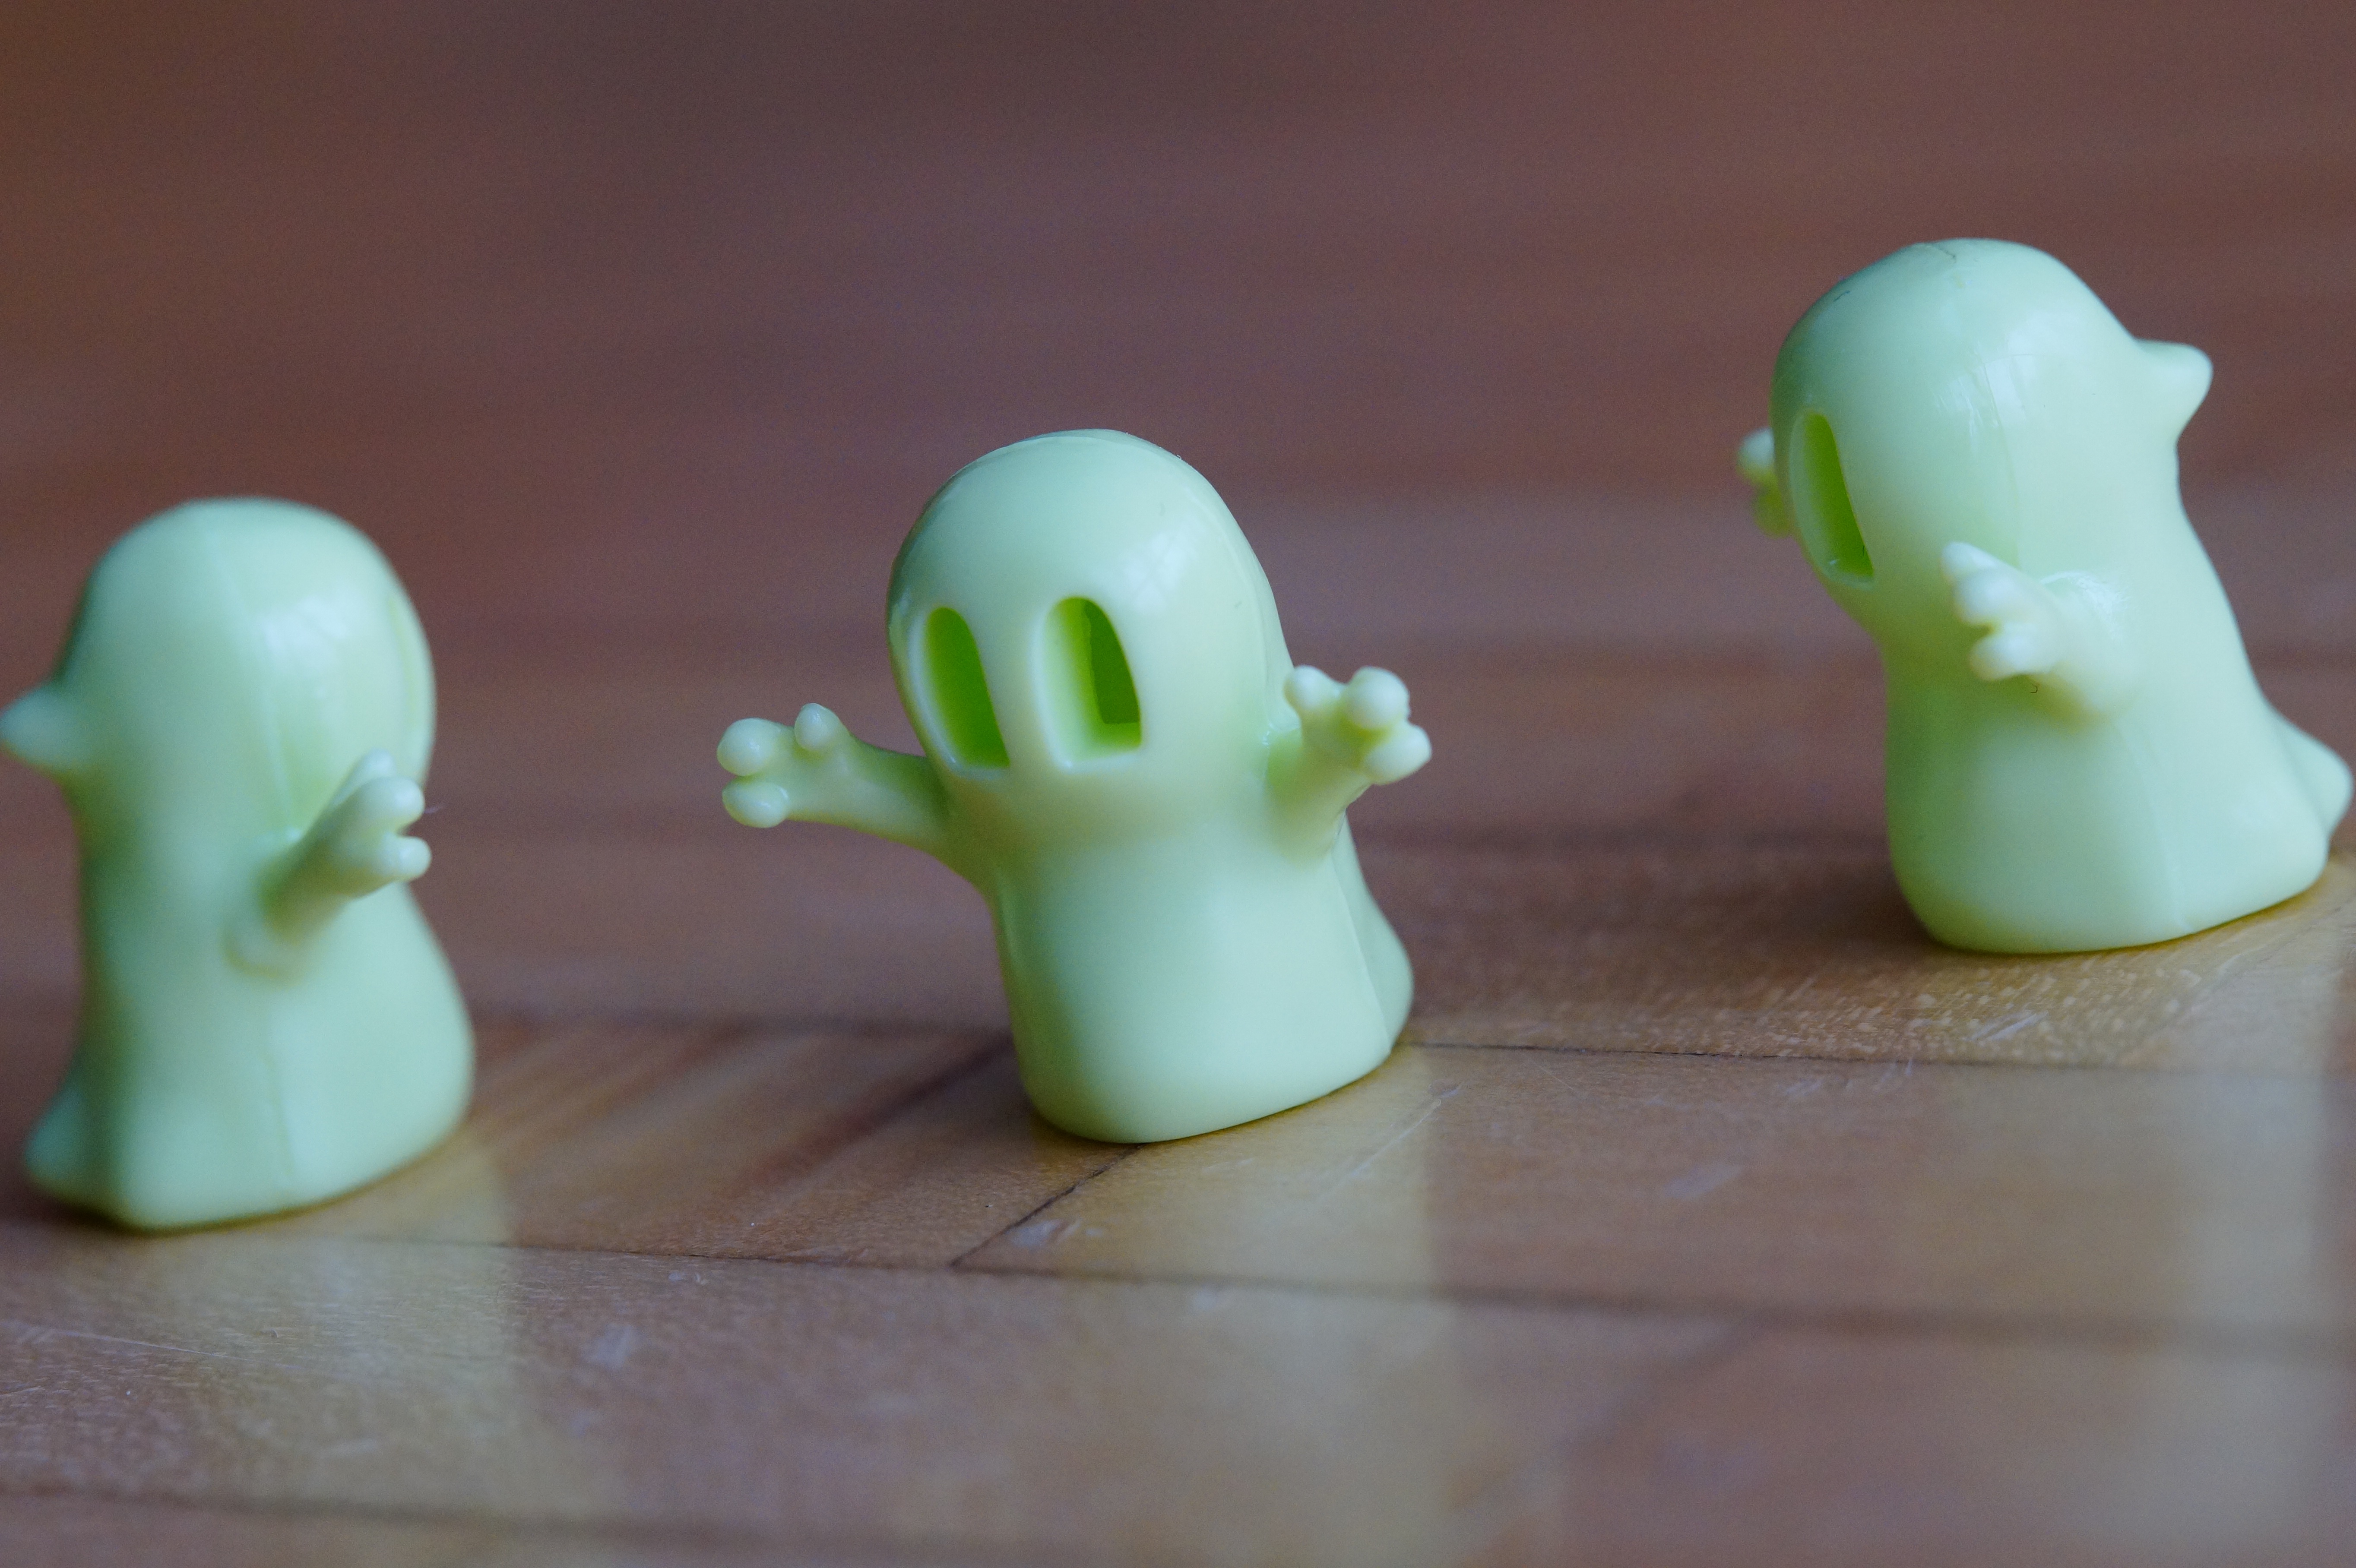
spooky, food, green, ceramic, halloween, bottle, dessert, lighting, toy, figure, three, icing, figurine, creepy, ghost, ghosts, spirit, figures, fondant, tooth, sweetness, haunt, shudder, foraging haunting